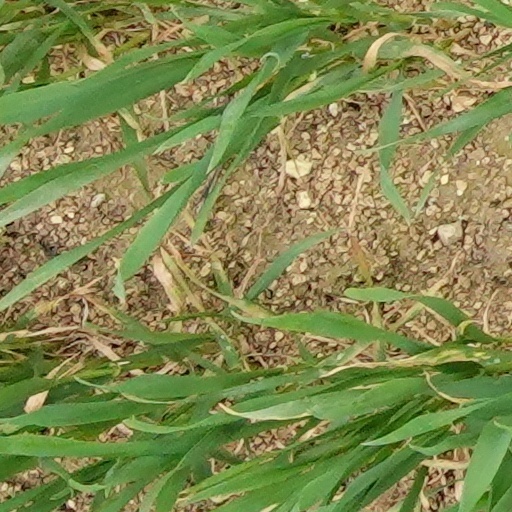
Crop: wheat